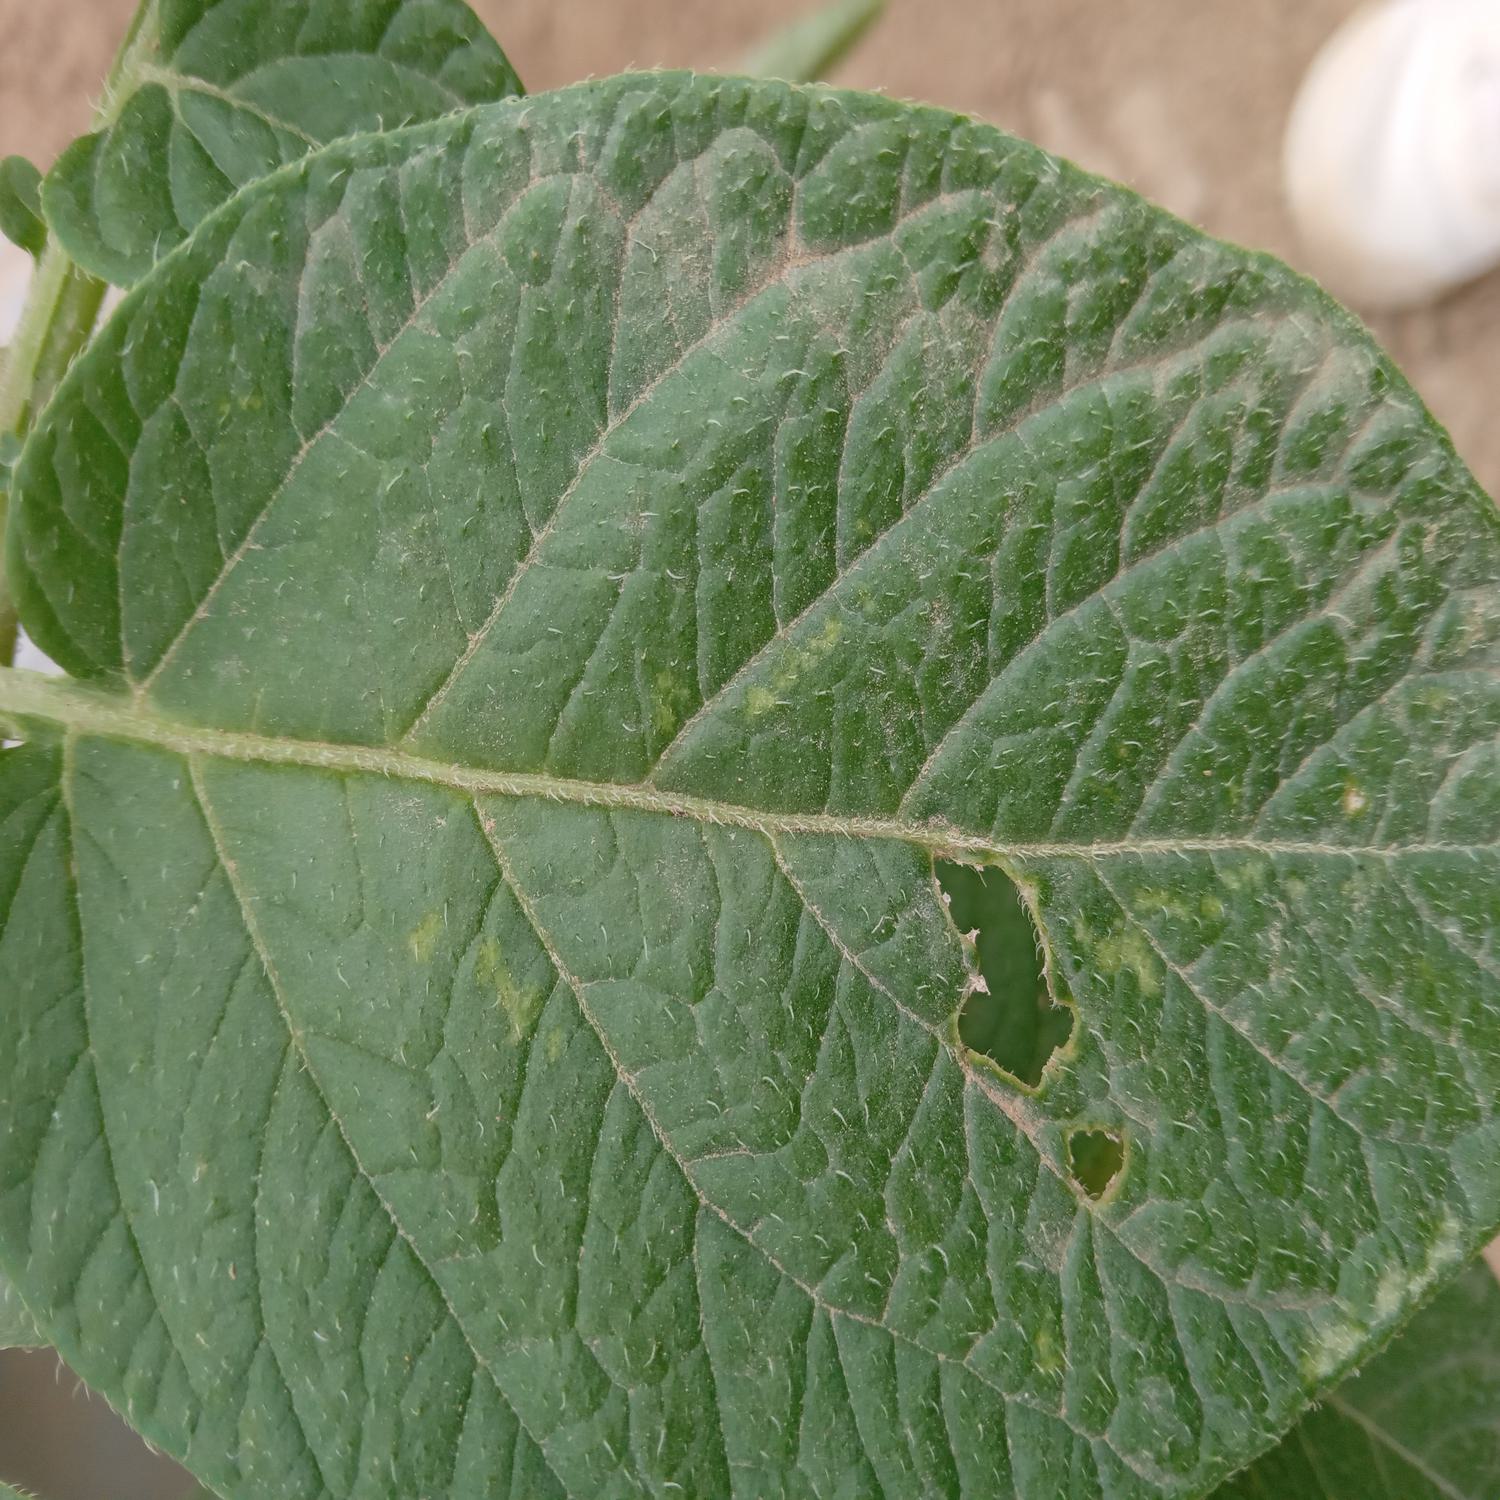
Label: Pest